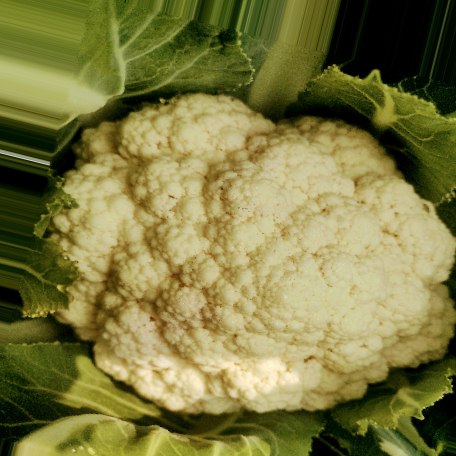
Label: Disease Free